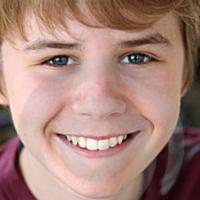
Age group: age 11-20